Ace of hearts

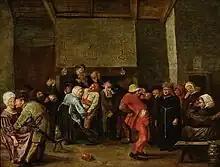
Objects used in a 17th-century painting in the National Museum in Warsaw depicting a wedding in a peasant house are allusion to indecent final of the feast - pitcher symbolizing a woman and playing cards, a symbol of a man with ace of hearts having a clear erotic meaning and nine of club a symbolic of troubles and mental frustration.

American author Zane Grey used the cartomantic meaning of playing cards in his novels. For example, in his book "The Border Legion", he describes the character Joan Randle as an Ace of Hearts, after she "outwit[s] and outtalk[s] her would-be-seducer, outlaw Kells". The very same card is pinned by Kells to a tree, where he shoots at with many bullets, "every one of which touch[ing] the red heart and one of them...obliterat[ing] it", and then signs his name below. This foreshadows the climax described above. These uses of the ace of hearts by Grey utilize the many symbolic meanings of the card including intimidation, eroticism, and death.